Individual psychology

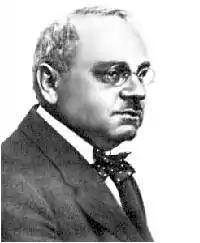
Alfred Adler

Alfred Adler was greatly influenced by early socialism and Freud, as reflected in his early work and theories. He emphasized that individuals could change their lives. Adler and Freud respected each other, but Adler did not fully agree with Freud's theories. While Adler believed childhood experiences influence current problems, he did not believe they were the only factor, also emphasizing free will and an inborn drive as contributors. He did not believe individuals are victims of their past experiences.